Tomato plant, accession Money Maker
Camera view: vertical (180 deg); turntable rotation: 120 degrees
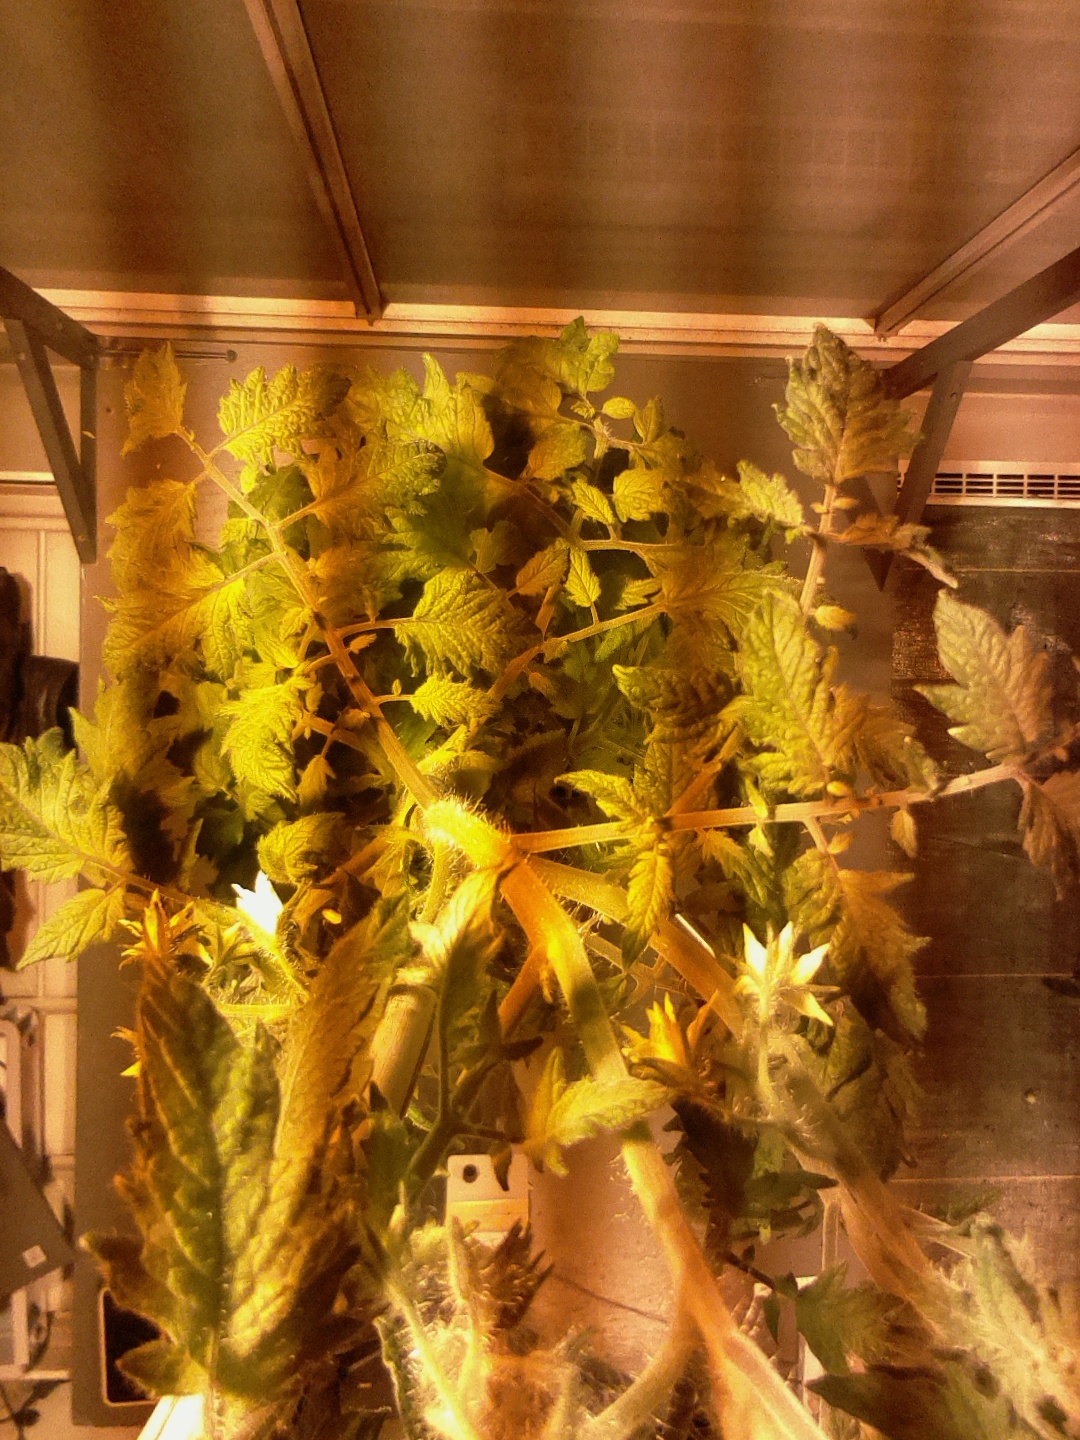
BBCH growth stage 73: 30%-40% of final fruit size